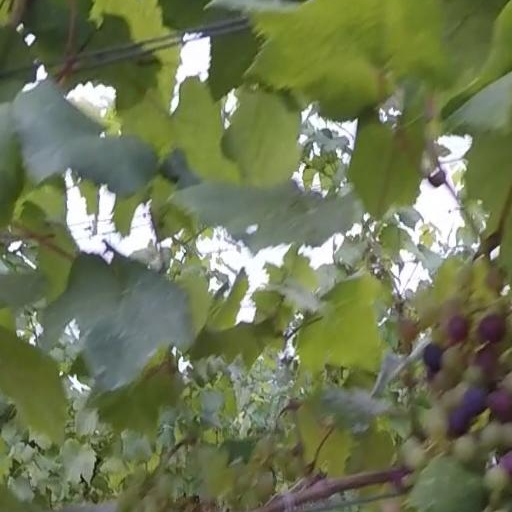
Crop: grape